Pac-Attack

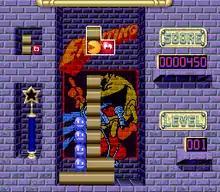
SNES version screenshot

"Pac-Attack" is a falling tile puzzle game, often being compared to games such as "Tetris" and "Columns". The player drops down formations of blocks and ghosts onto a vertical-oriented playfield, the objective being to score as many points possible before the pieces reach the top of the screen. Blocks can be cleared by matching them in horizontal rows that touch both ends of the playfield; however, ghosts can only be cleared by placing down a Pac-Man piece, which will eat any ghosts in his path. The direction that Pac-Man is facing will show which direction he will move — if he gets stuck in a spot with no ghosts left, Pac-Man disappears. Eating ghosts will cause a “fairy meter”, located at the left of the screen, to fill up — once the meter is full, a fairy piece will appear that clears any and all ghosts below it, which can be used to cause chain reactions.